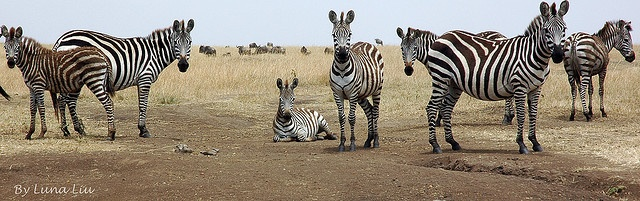
a field that has a few zebras in the field
Several zebras standing and lying on a dry grassy field.
A herd of zebras in the wild, standing on dirt and dry grass.
A panorama shot of zebras on the African plain
some zebras standing around one laying on the ground